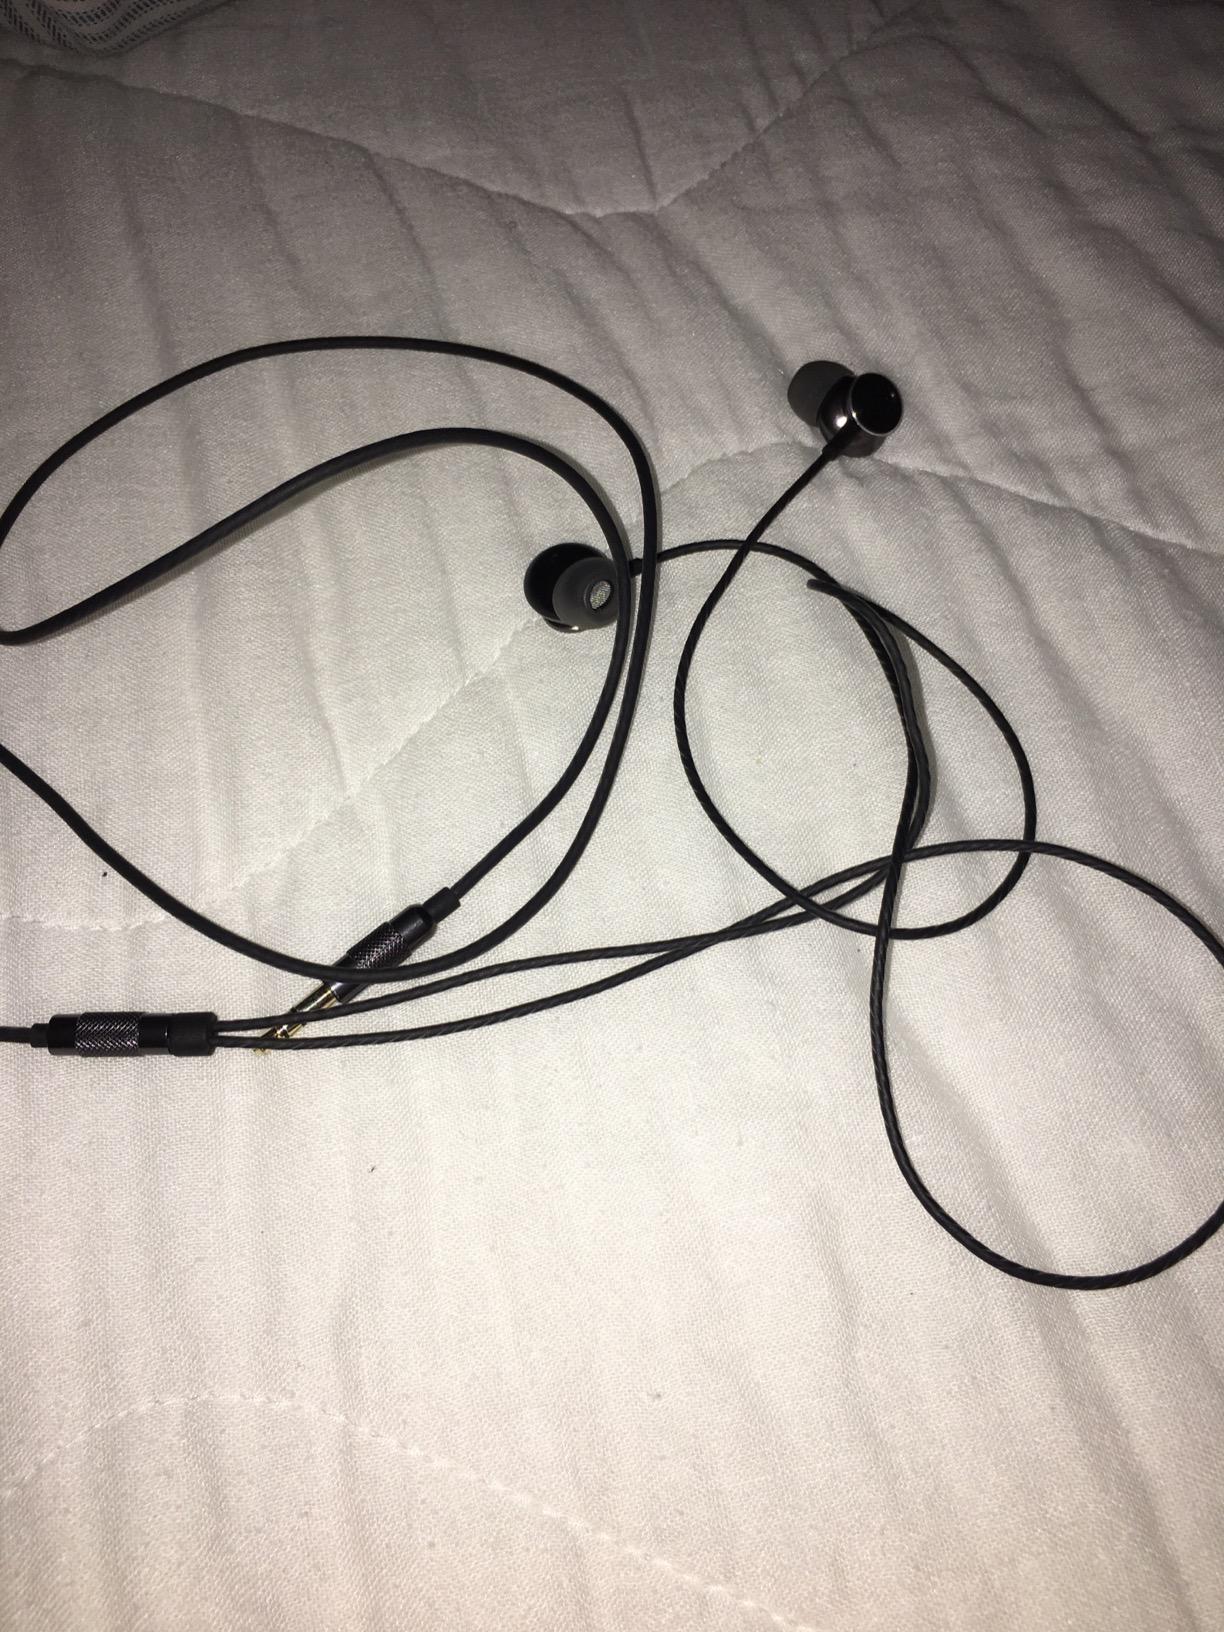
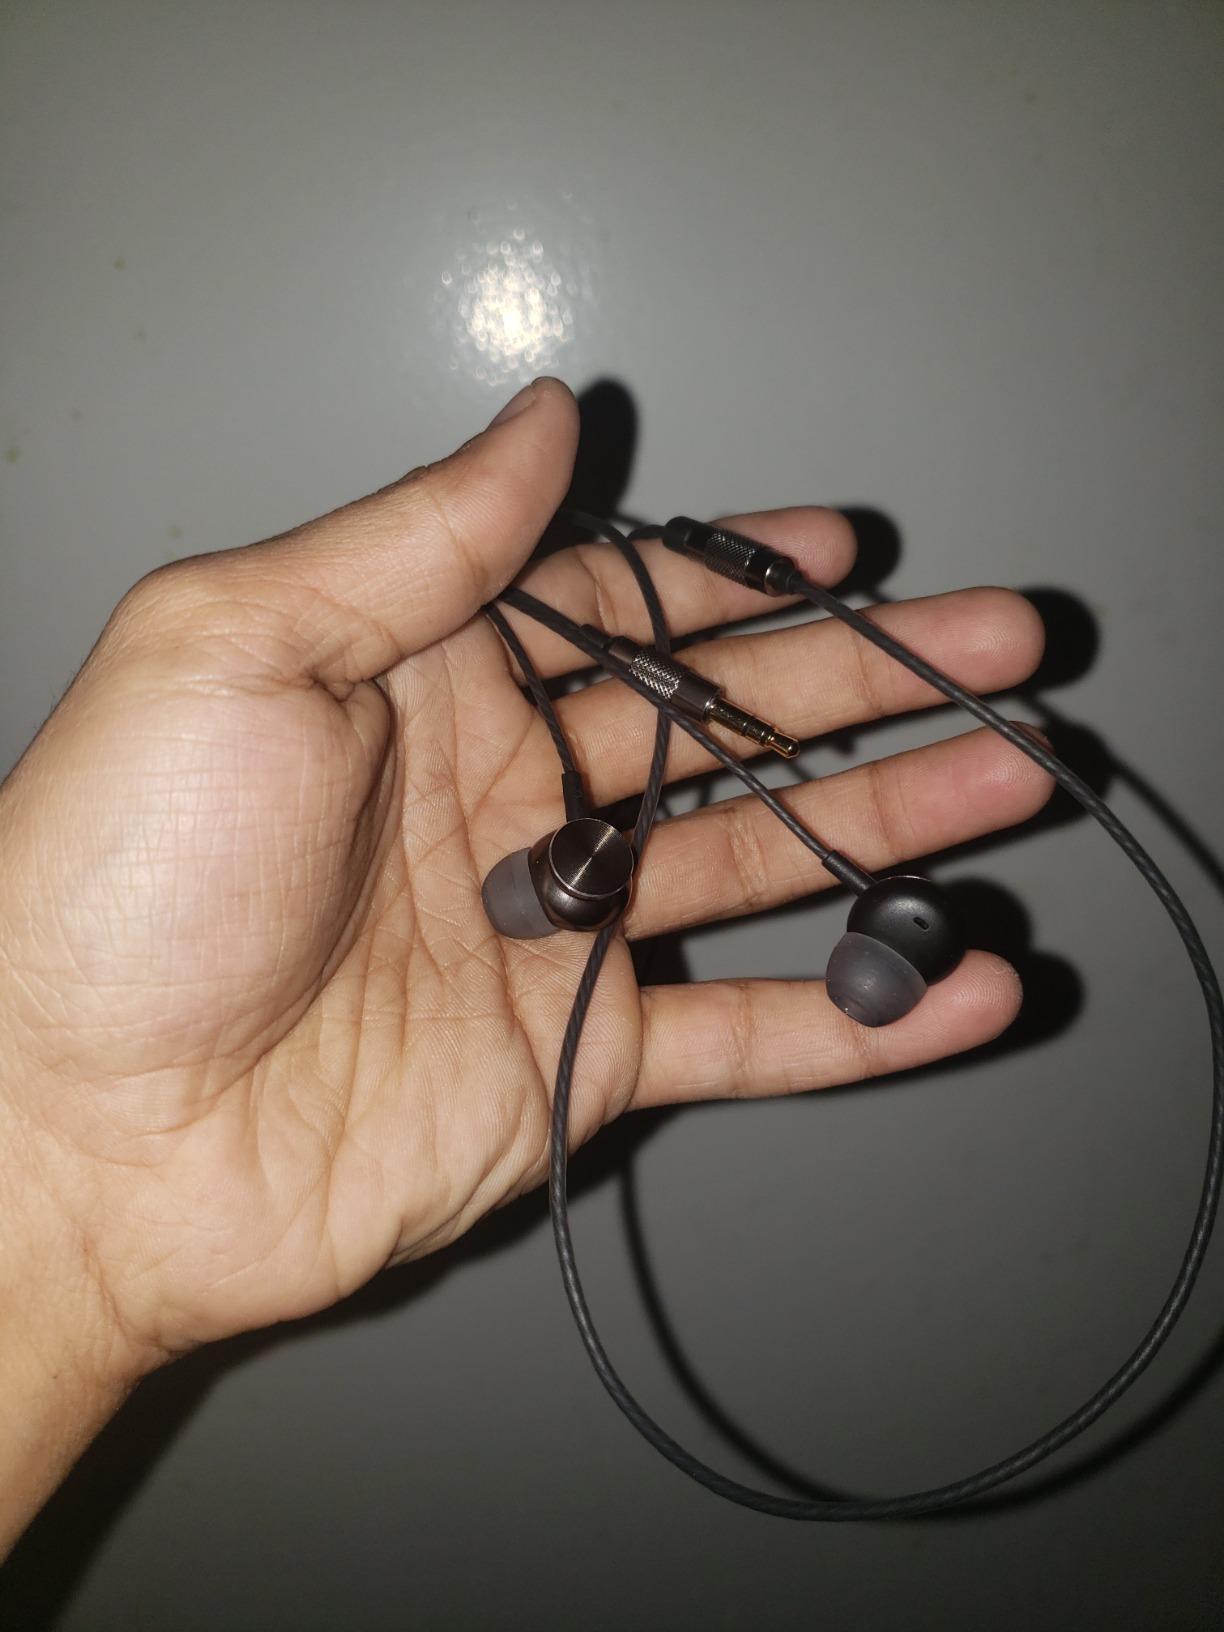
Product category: headphones
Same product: yes